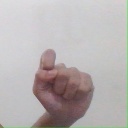
अक्षर: घ